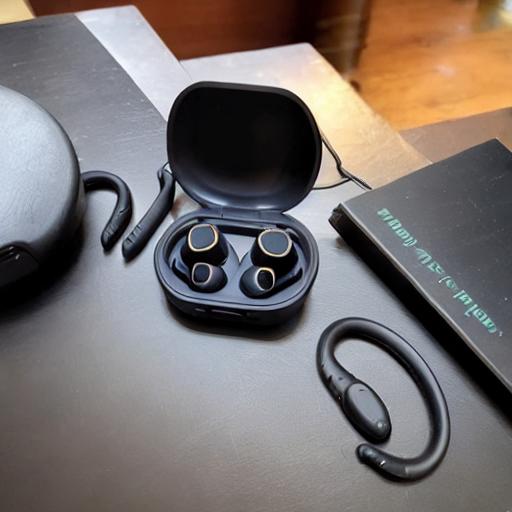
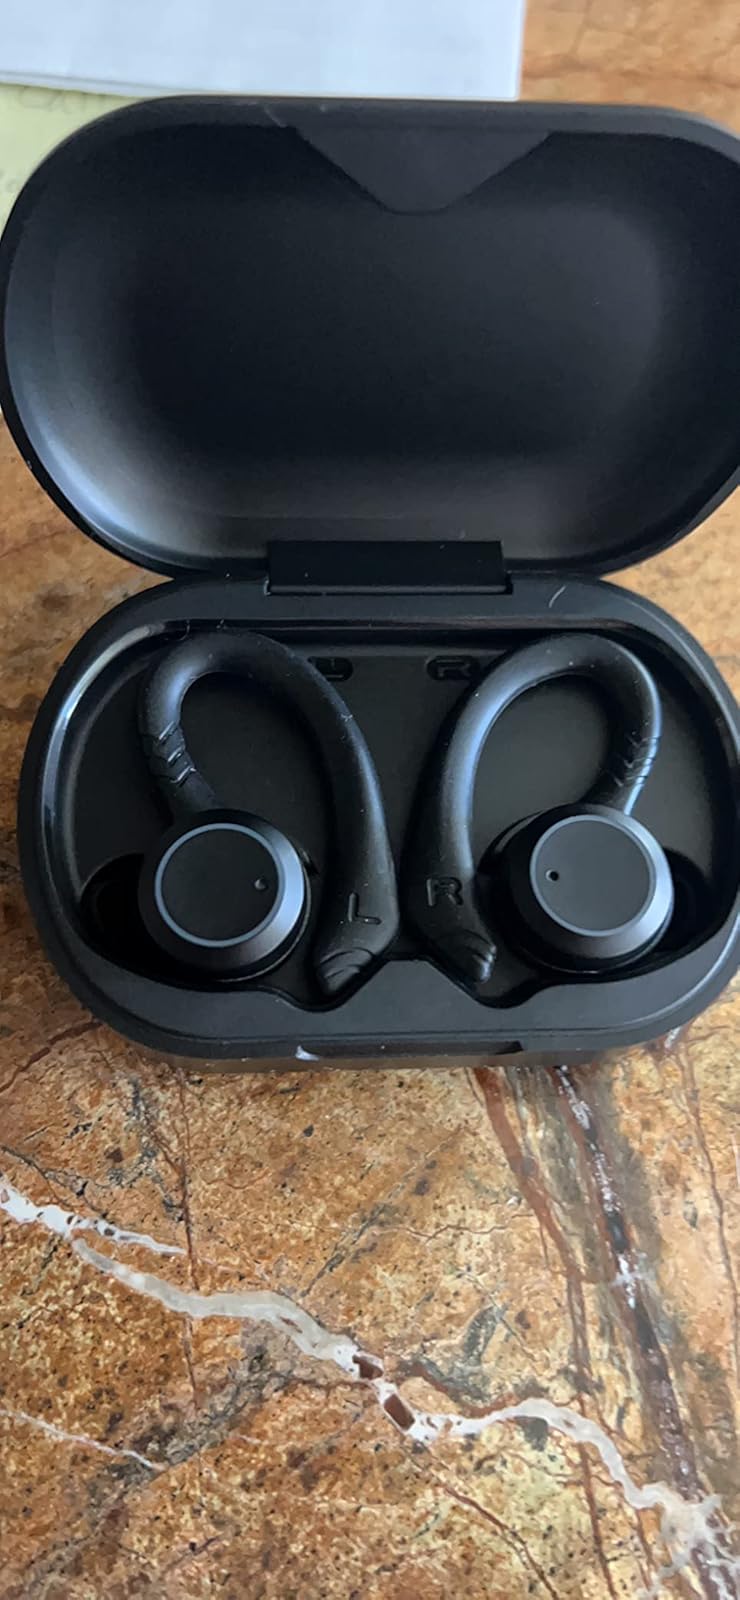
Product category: earbuds
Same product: no